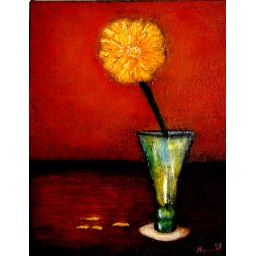
yellow flower in vase